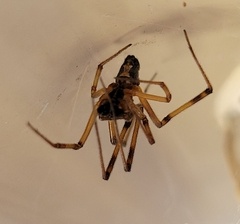
Species: Lactrodectus_hesperus